Kilcrea Friary

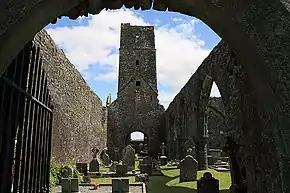
Nave and tower in ruins

The cloister area is located north of the church. The arcades are missing from the cloister, although the roofless two-story ranges are well preserved and mostly intact. The remains of the chapter room and refectory or possibly the kitchen (33 x 21 ft) are located on the east range, above which are the dormitories. There is evidence in some records that the friary once contained an infirmary, however, the precise room has not been identified.